Suya Station

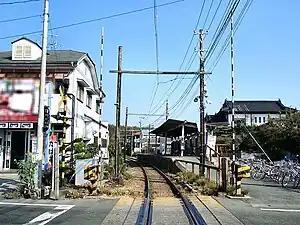
Suya Station platform

is a passenger railway station located in the city of Kōshi, Kumamoto Prefecture, Japan. It is operated by the private transportation company Kumamoto Electric Railway.